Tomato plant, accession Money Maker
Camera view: horizontal (90 deg, fisheye); turntable rotation: 0 degrees
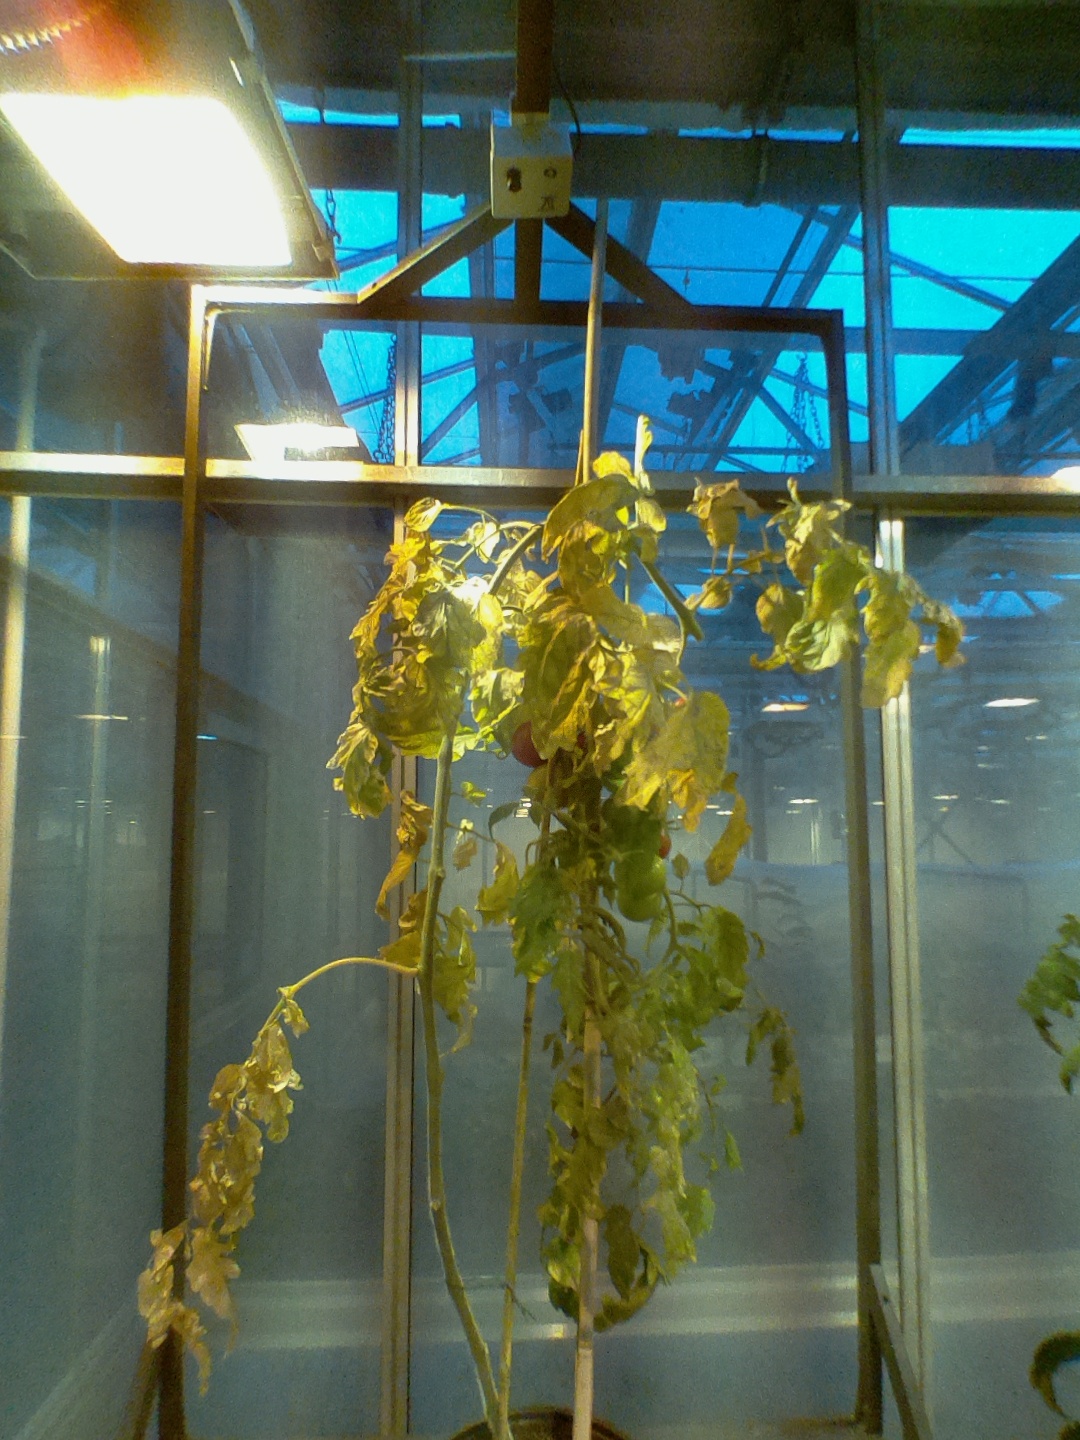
BBCH growth stage 86: 60%-70% of fruits show typical fully ripe color